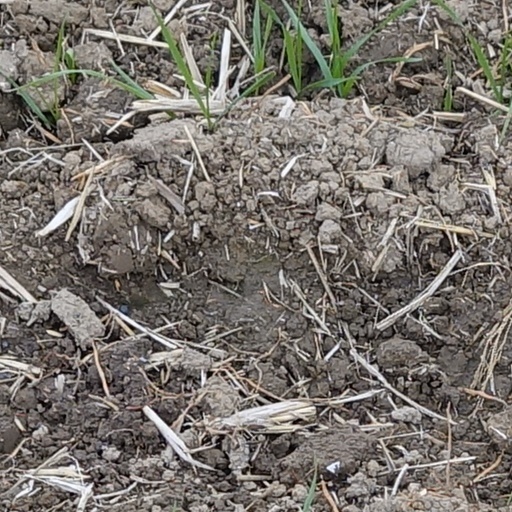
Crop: wheat